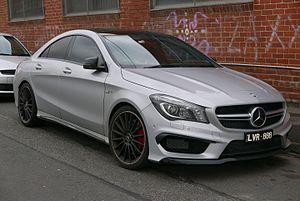
Mercedes-AMG est un préparateur allemand de voitures du constructeur Mercedes-Benz. Devenu une filiale de la marque depuis 1999, c'est le seul constructeur au monde à proposer plus de quinze modèles de plus de 500 chevaux et certains modèles dépassent les 600 chevaux.
La Mercedes-Benz Classe CLA Type 117 est une voiture compacte fabriquée par le constructeur automobile allemand Mercedes-Benz de 2013 à 2019. Elle est restylée fin de 2016. La Type 117 est la première génération de la Classe CLA et elle est remplacée par la Type 118.